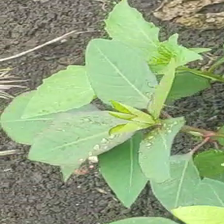
Weed species: Moti_dudhi(Euphorbia_geneculata_L)